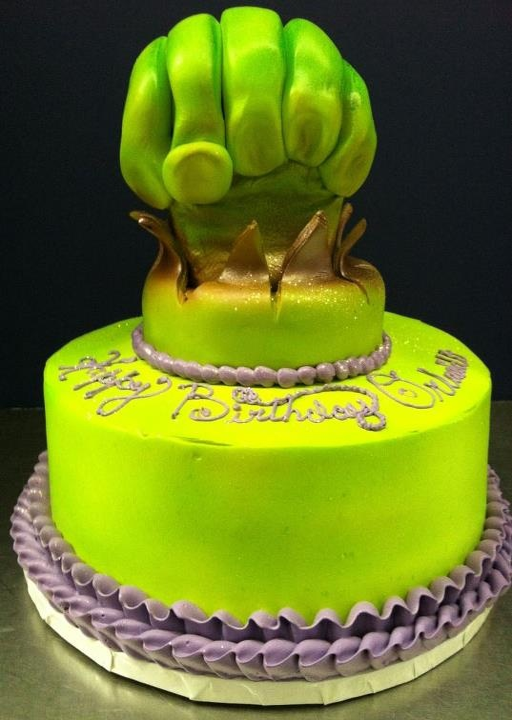
birthday cake made at bakery !